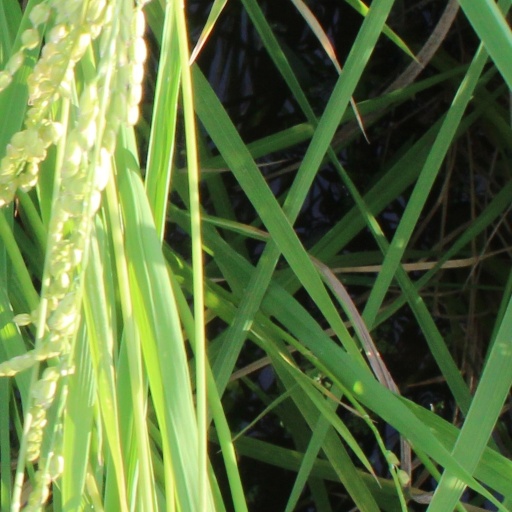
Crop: rice